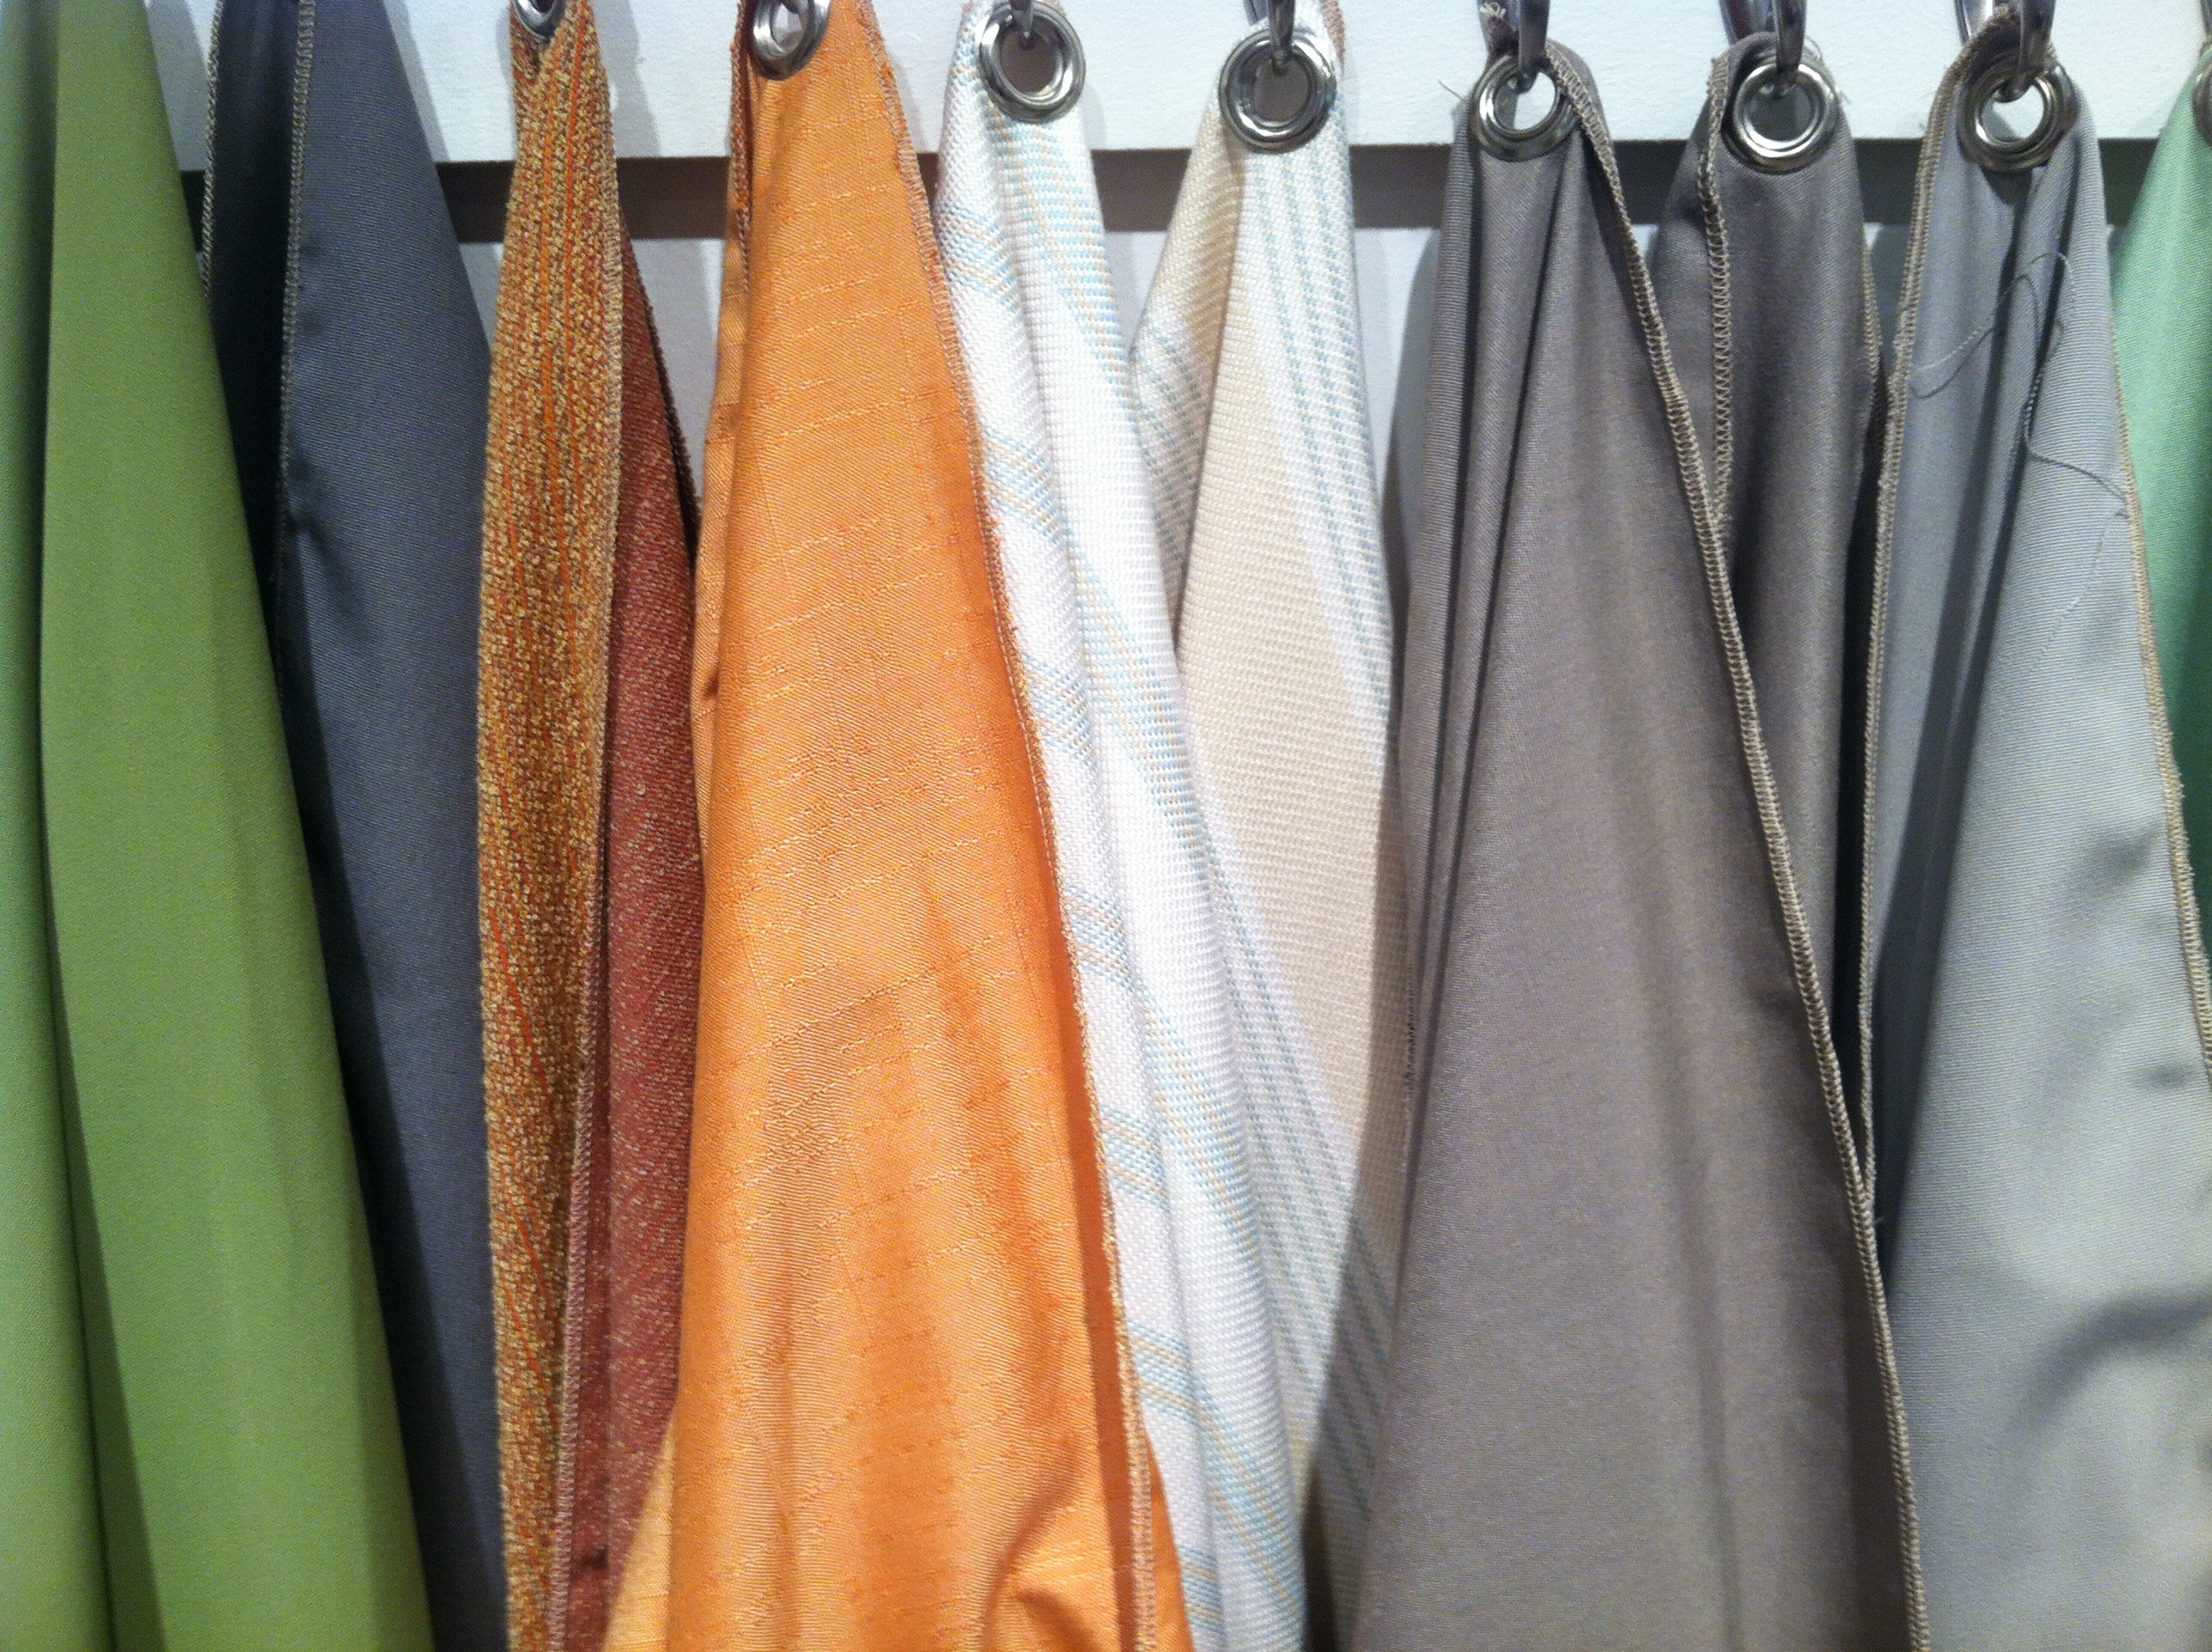
texture, orange, pattern, green, color, curtain, gray, clothing, colorful, cloth, decor, outerwear, material, fabric, interior design, textile, design, decorative, bright, style, backdrop, formal wear, color scheme, window treatment